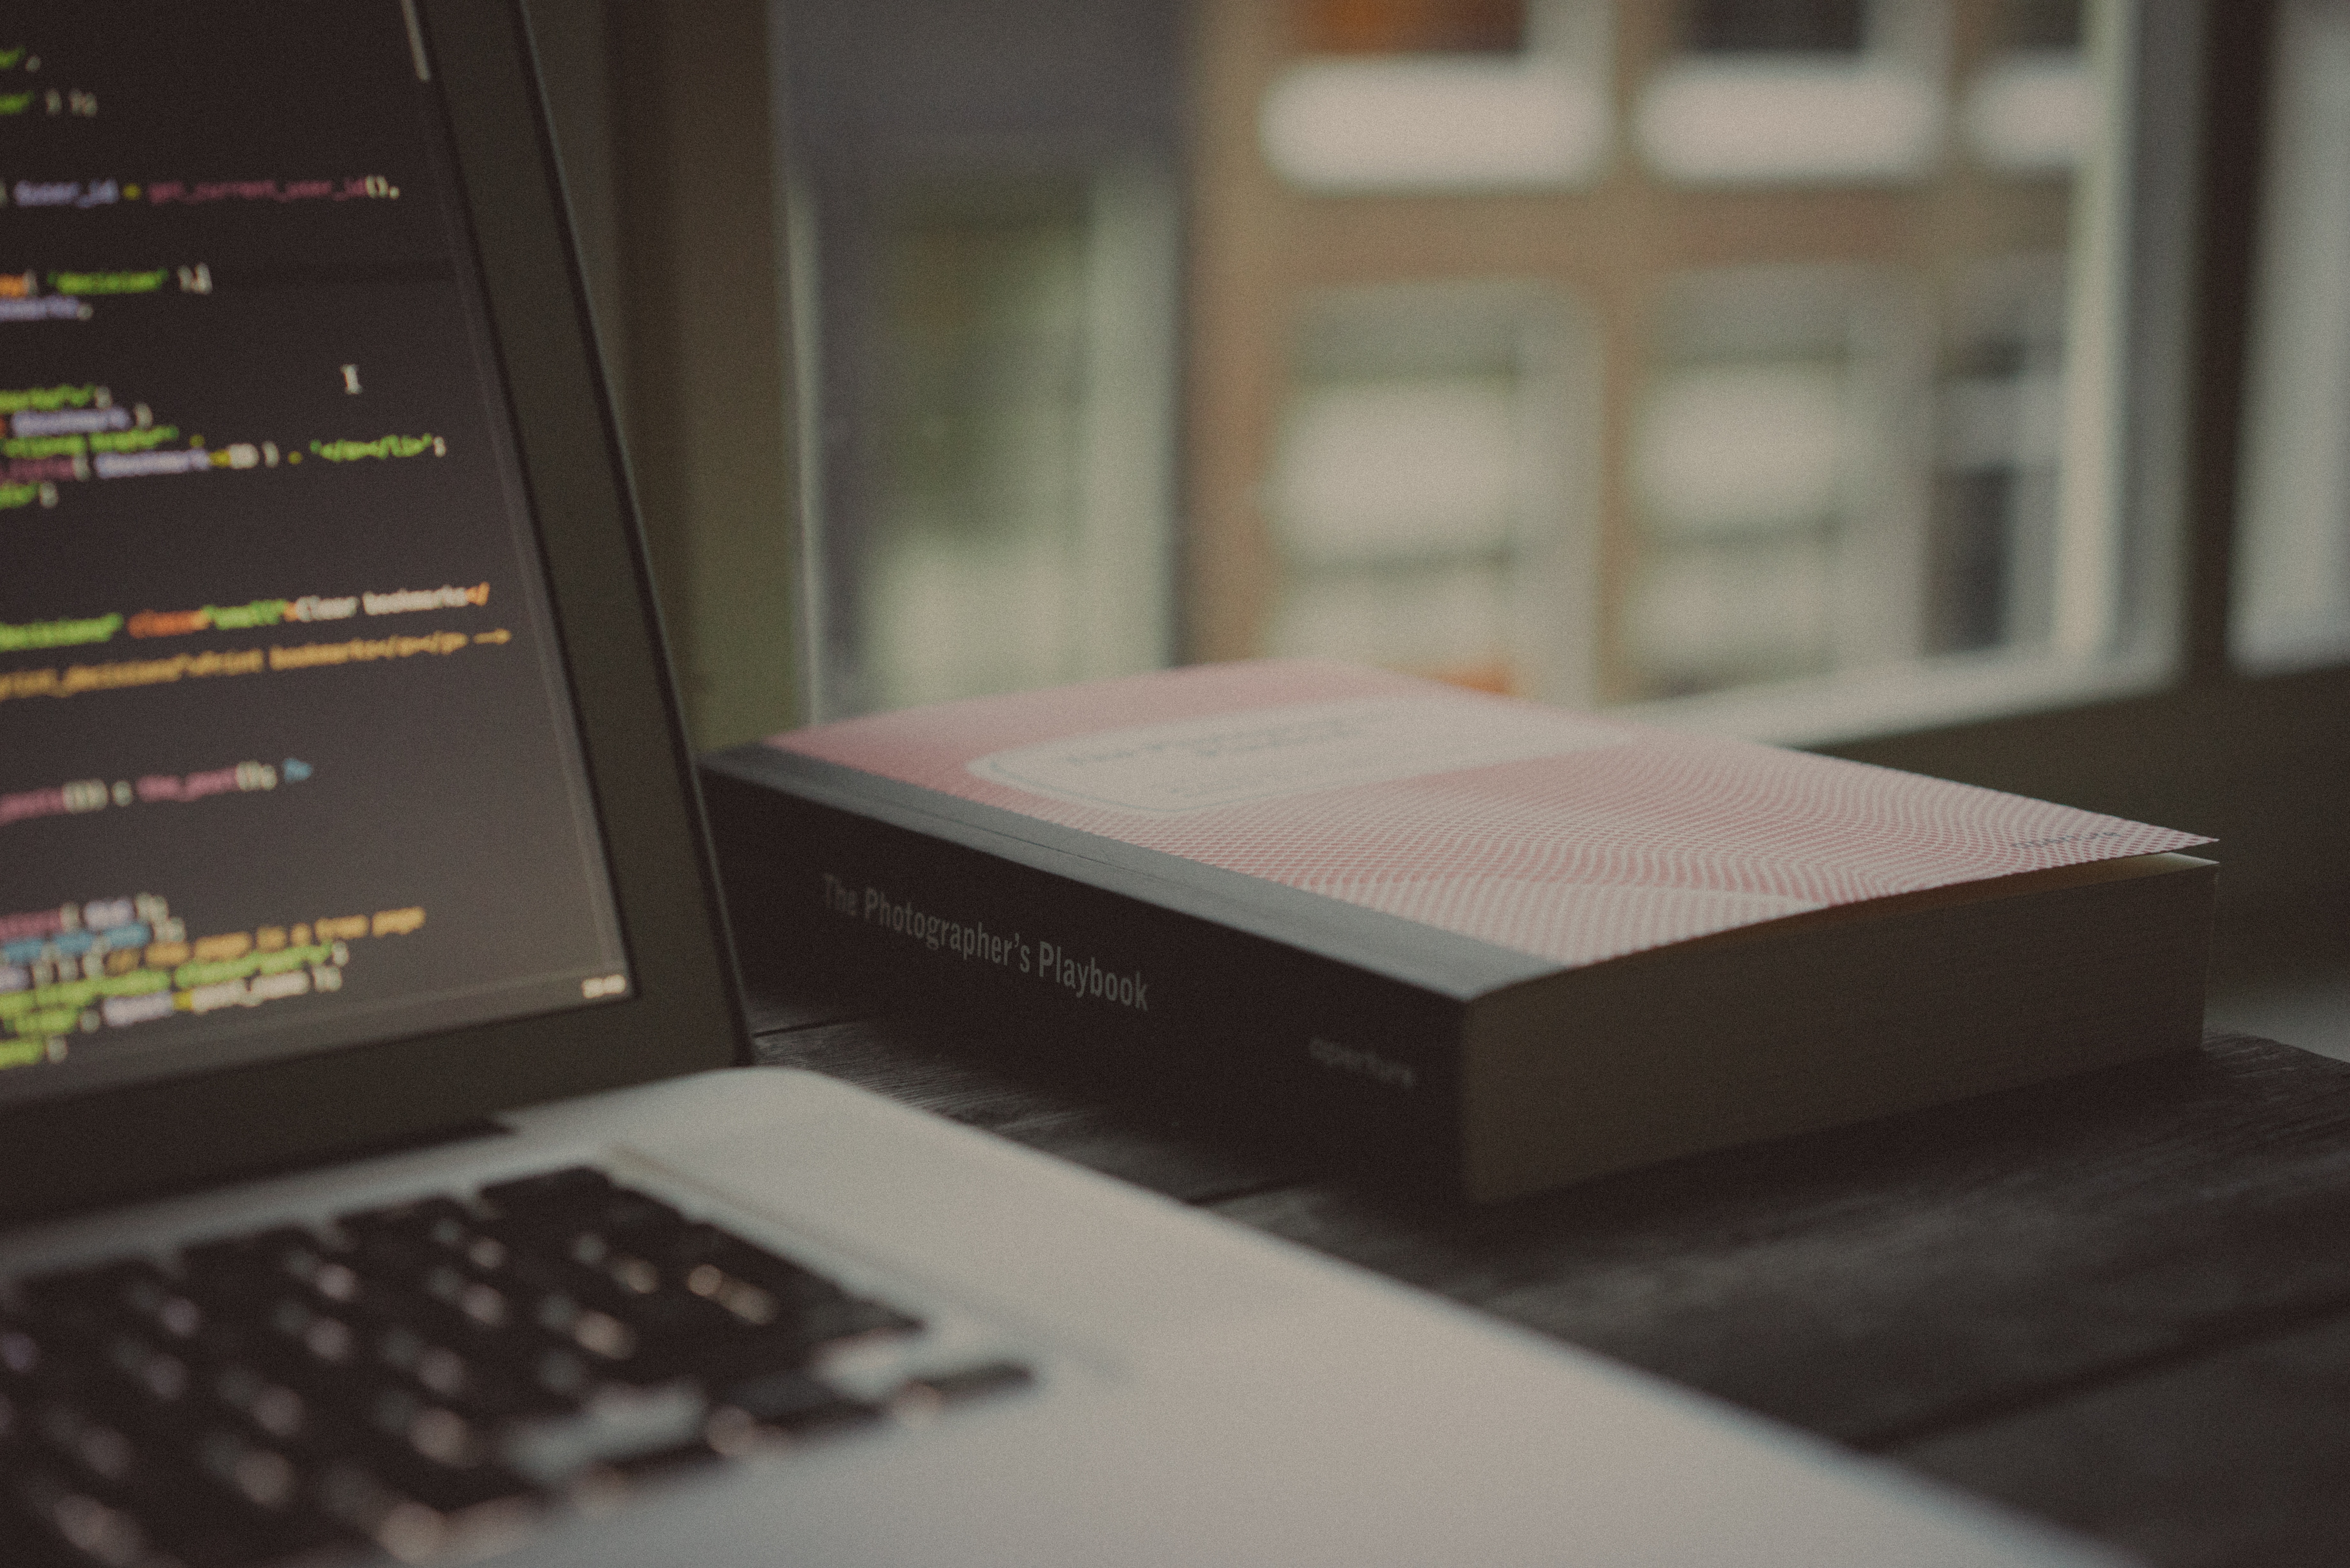
gadget, brand, design, screenshot, personal computer hardware